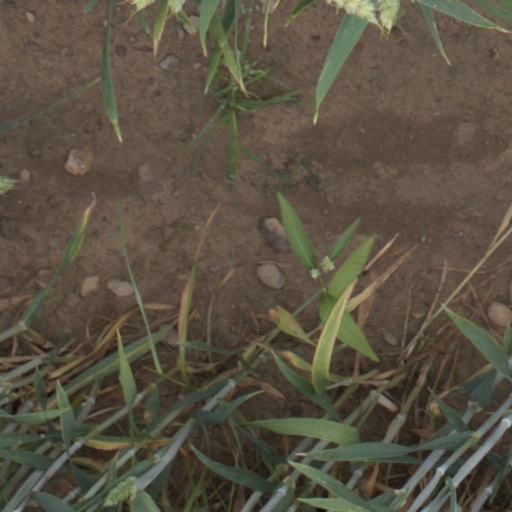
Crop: wheat